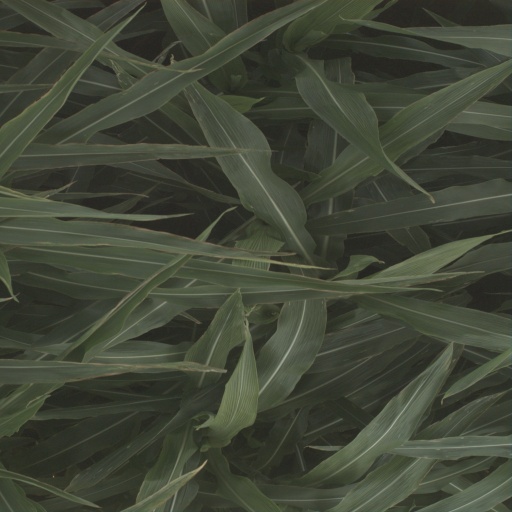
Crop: sorghum